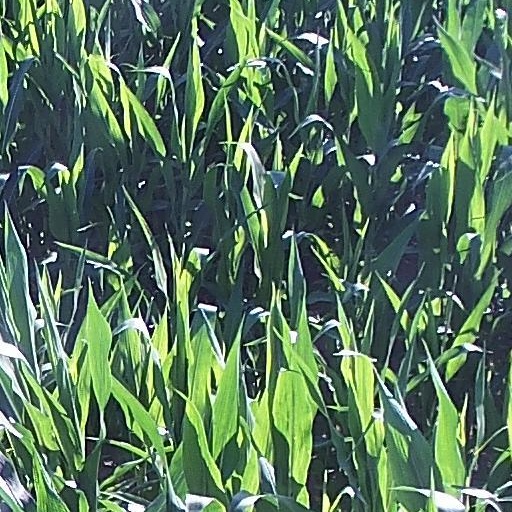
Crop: maize; corn